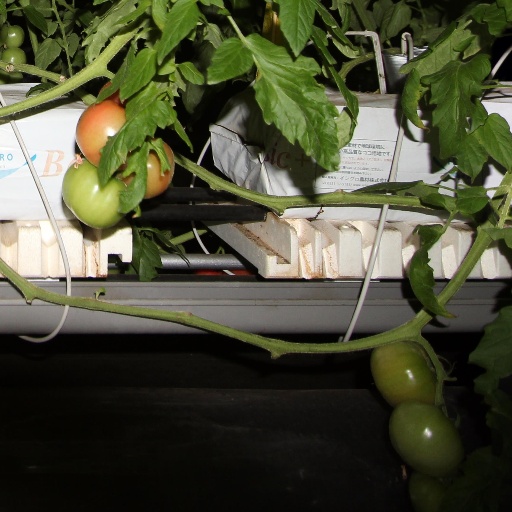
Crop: tomato